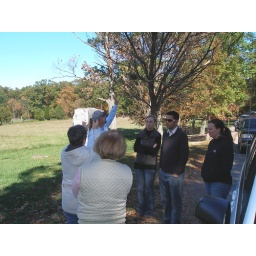
Guide, David, showing a bird nest in the tree and telling story of a bird rescued during the battle.